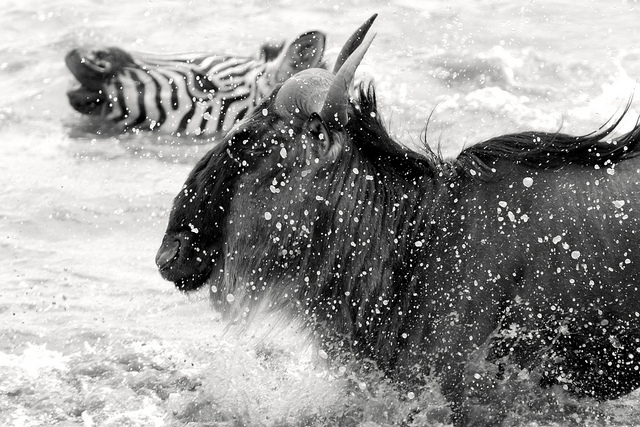
user: Given an image and a question. Answer the question in a short answer. Question: What species of animal is this? Short Answer:
assistant: buffalo